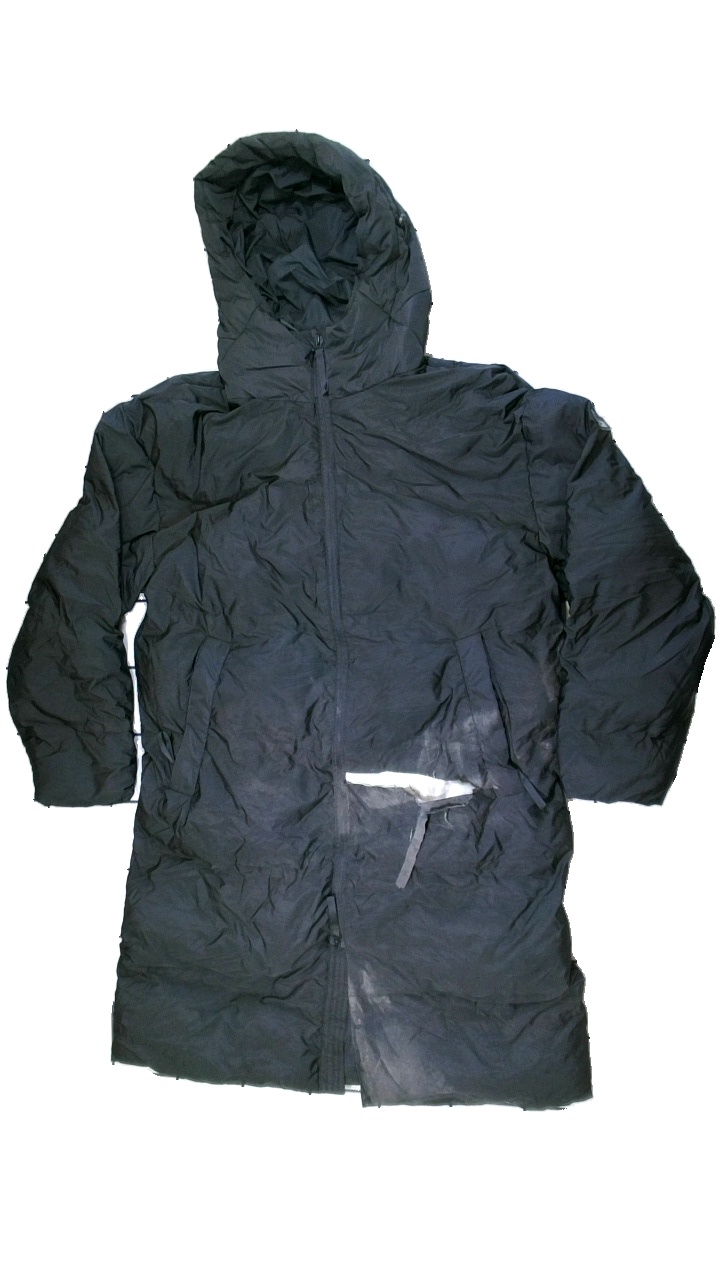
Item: Winter Jacket (Unisex)
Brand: Lindbergh
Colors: Black
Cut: Regular
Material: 100% polyester
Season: Winter
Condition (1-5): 2
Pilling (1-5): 5
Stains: Major
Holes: Major
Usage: Recycle
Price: <50